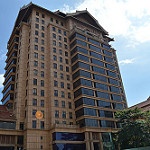
Scene: Outdoor